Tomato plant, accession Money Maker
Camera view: tilt-top (135 deg); turntable rotation: 90 degrees
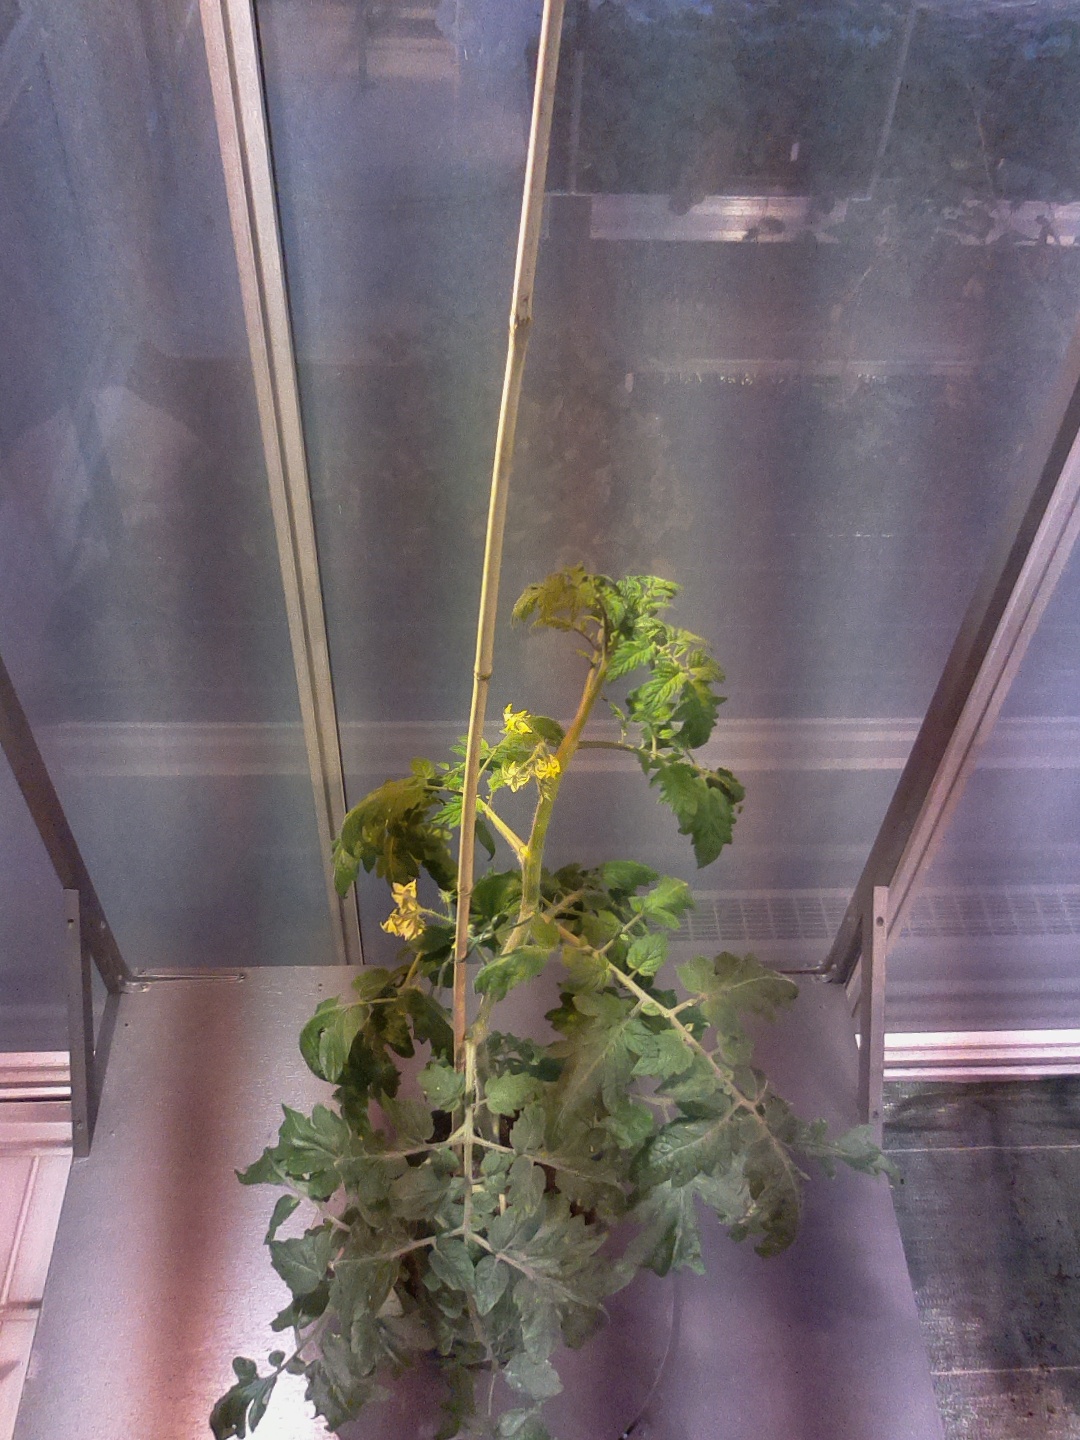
BBCH growth stage 66: Full flowering, 60%-70% of flowers open, more petals falling